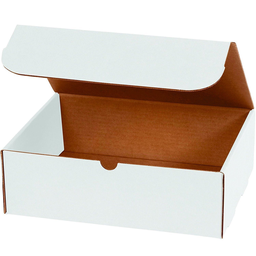
Label: cardboard